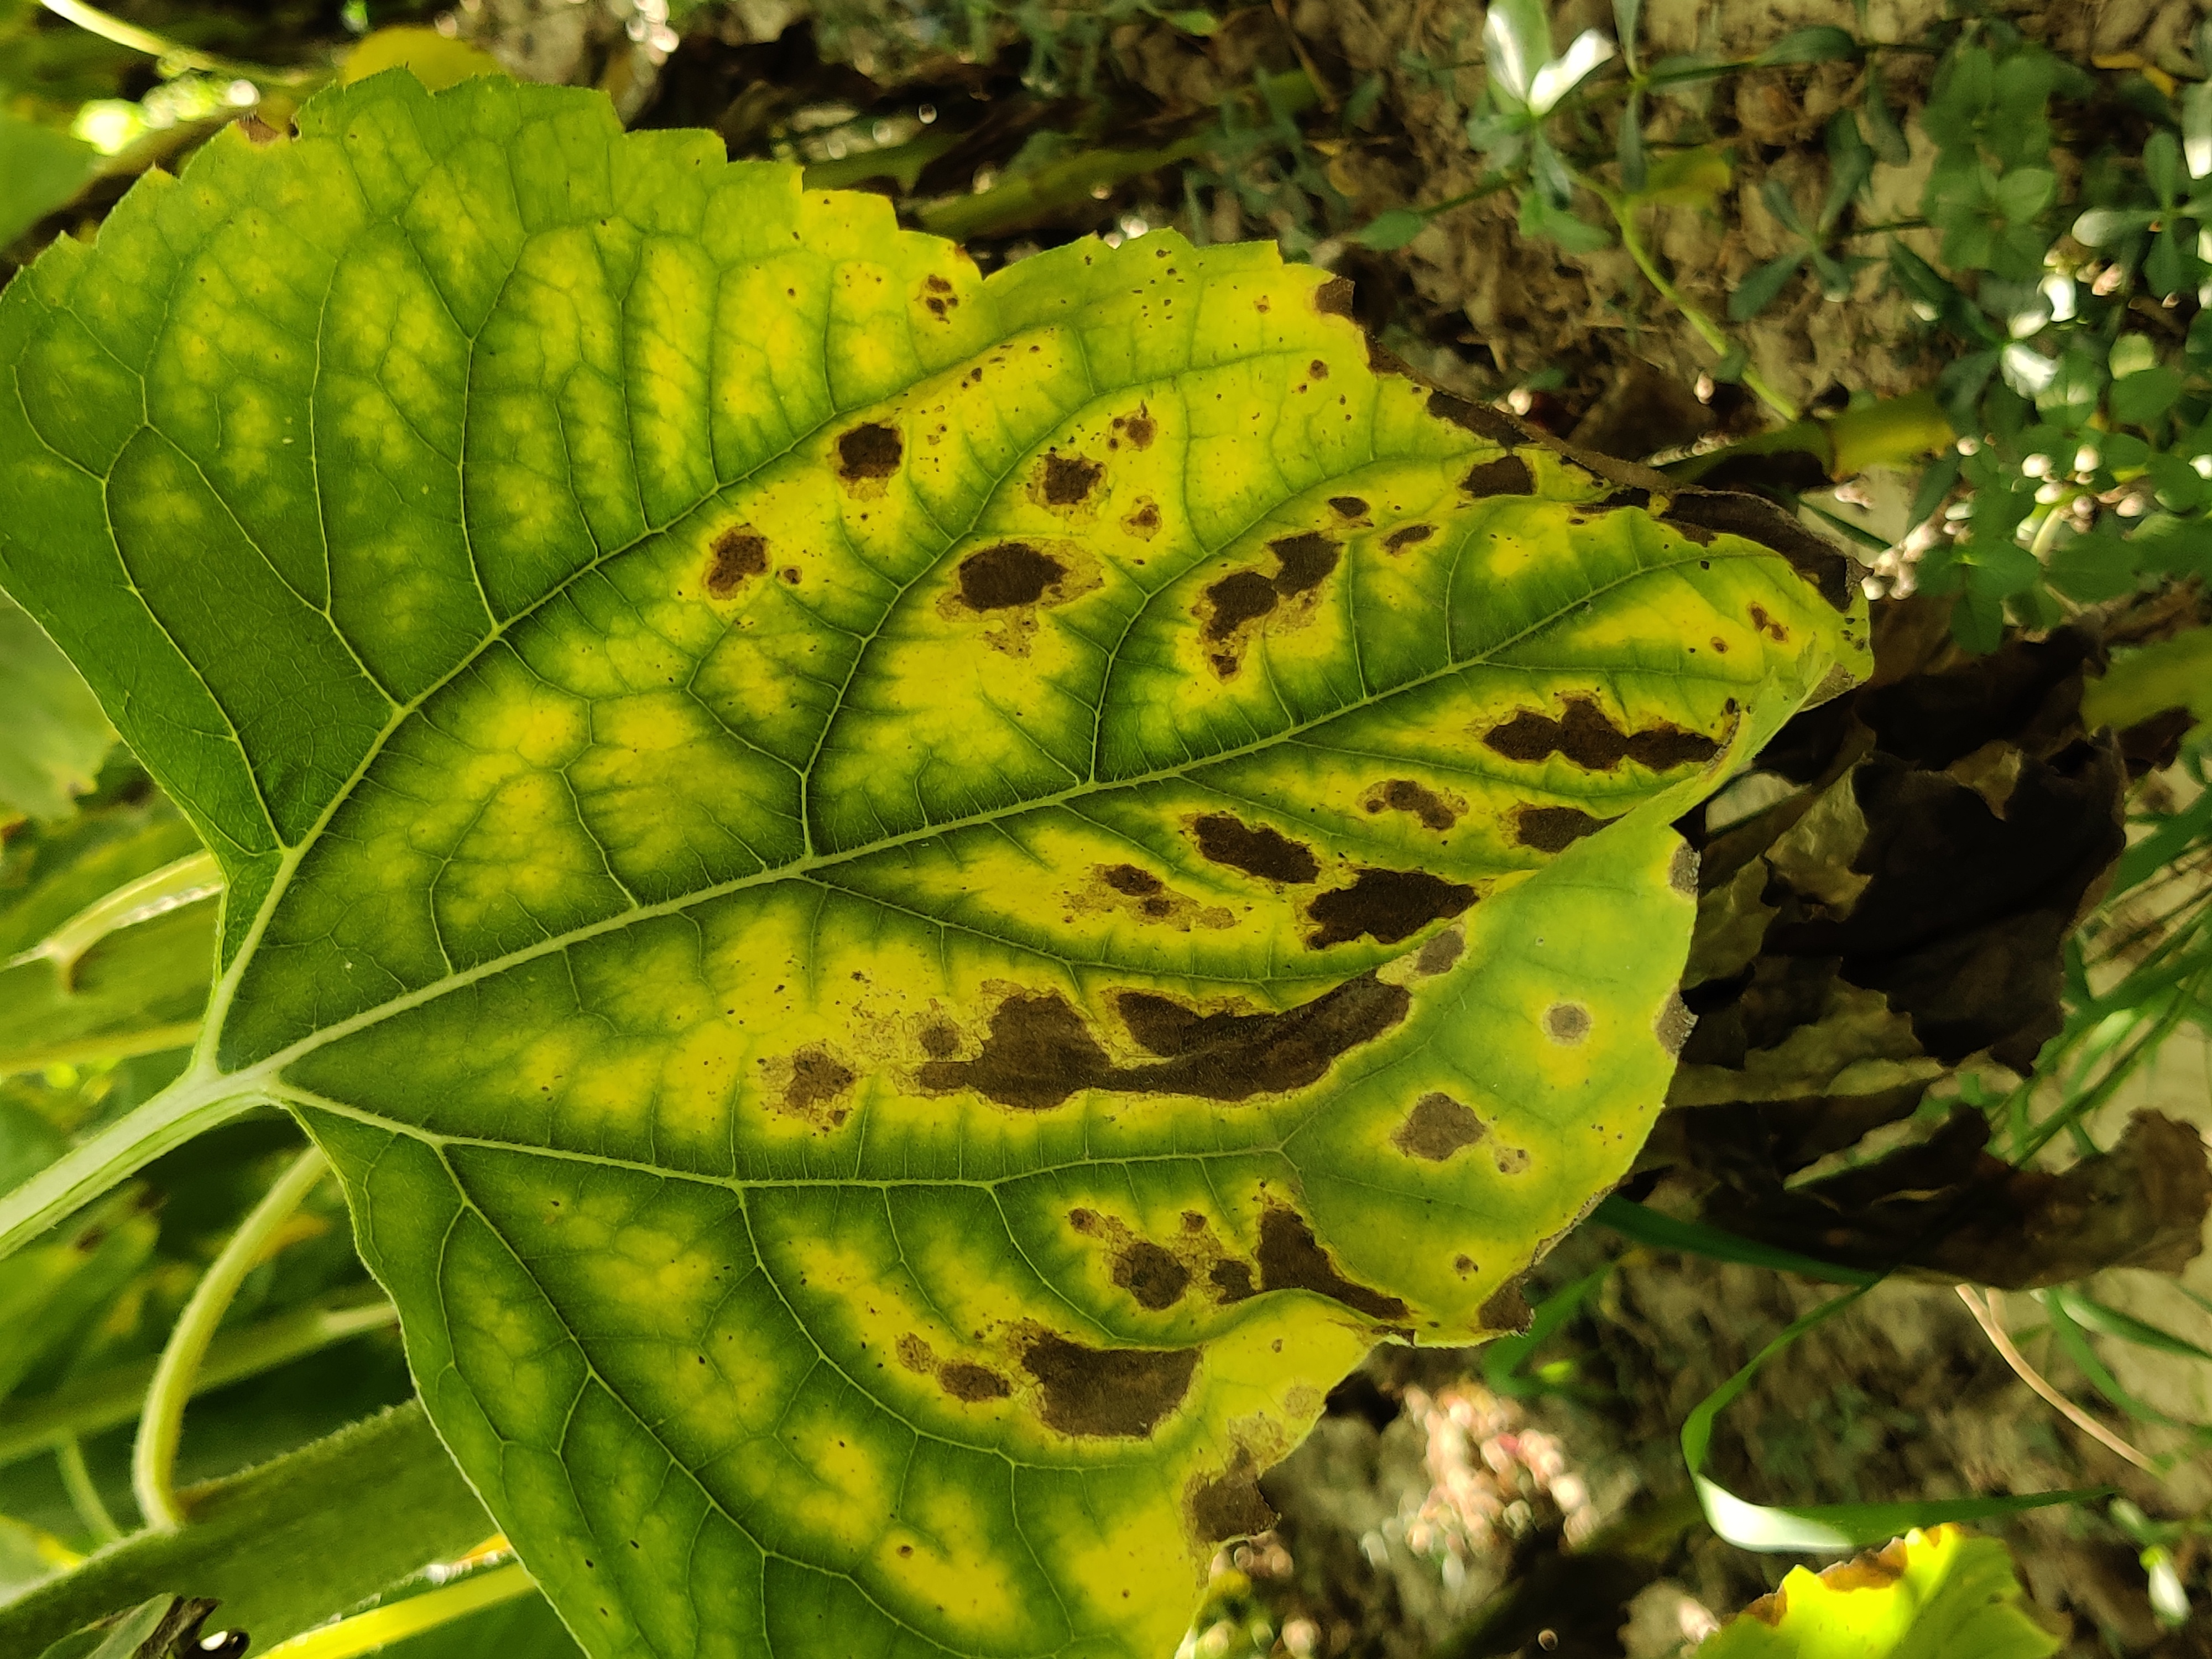
Label: Leaf_scars